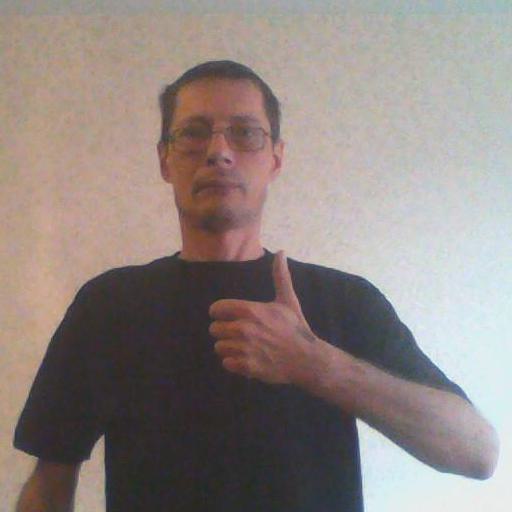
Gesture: like